Storer College

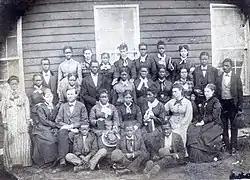
Early photo of teachers and students at Storer College

The founding of the school was related to a larger national effort by Northern philanthropic organizations and the government's Freedmen's Bureau to set up schools in order to educate the millions of enslaved African Americans freed by the Thirteenth Amendment to the United States Constitution. From Harpers Ferry, Reverend Brackett directed the efforts of dedicated missionary teachers, who provided a basic education to thousands of former slaves congregated in the relatively safe haven of the Shenandoah Valley by the end of the American Civil War.